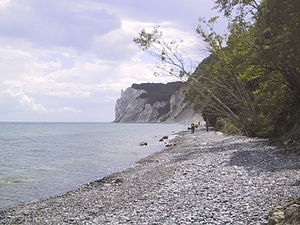
Kyst
Møn kysten
En kyst er skillelinjen mellem land og hav. Det findes forskellige kysttyper som fladkysten og skræntkysten.